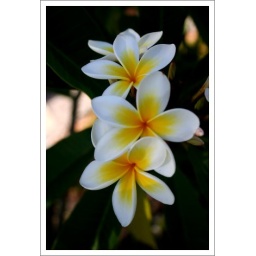
The flower of summer, fangipani's in my front garden at home